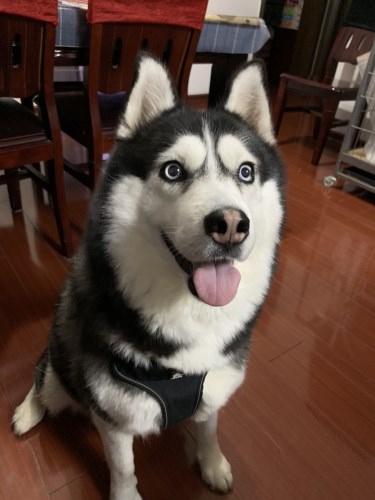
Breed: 1160-n000003-Siberian_husky